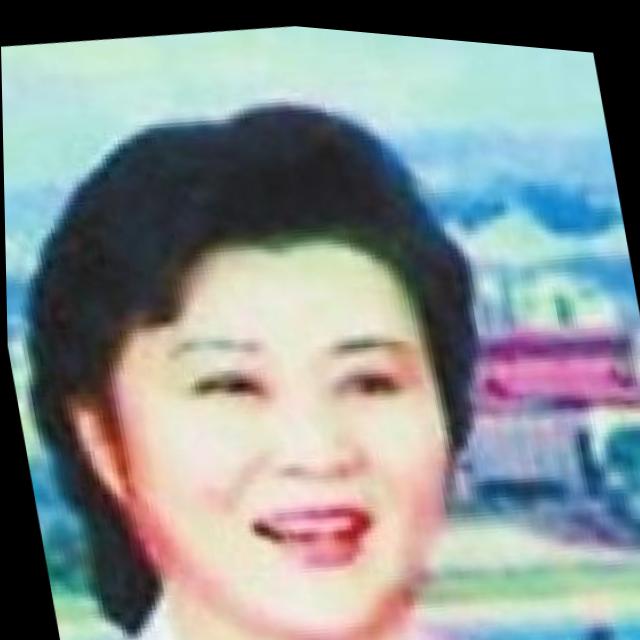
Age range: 21-44